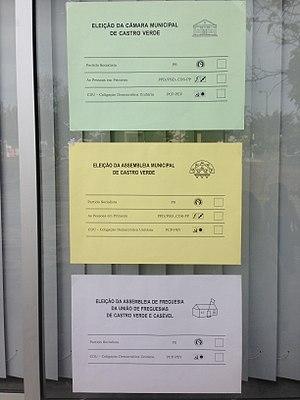
Bulletins de vote des élections municipales portugaises de 2017 - 1er octobre (Union de Paroisses Civiles de Castro Verde et Casével, Castro Verde). Posté à l'extérieur du bureau de vote. Português: Boletins de voto das eleições autárquicas de 2017 - 1 de Outubro (União de Freguesias de Castro Verde e Casével, Castro Verde). Afixados no exterior da mesa de voto.